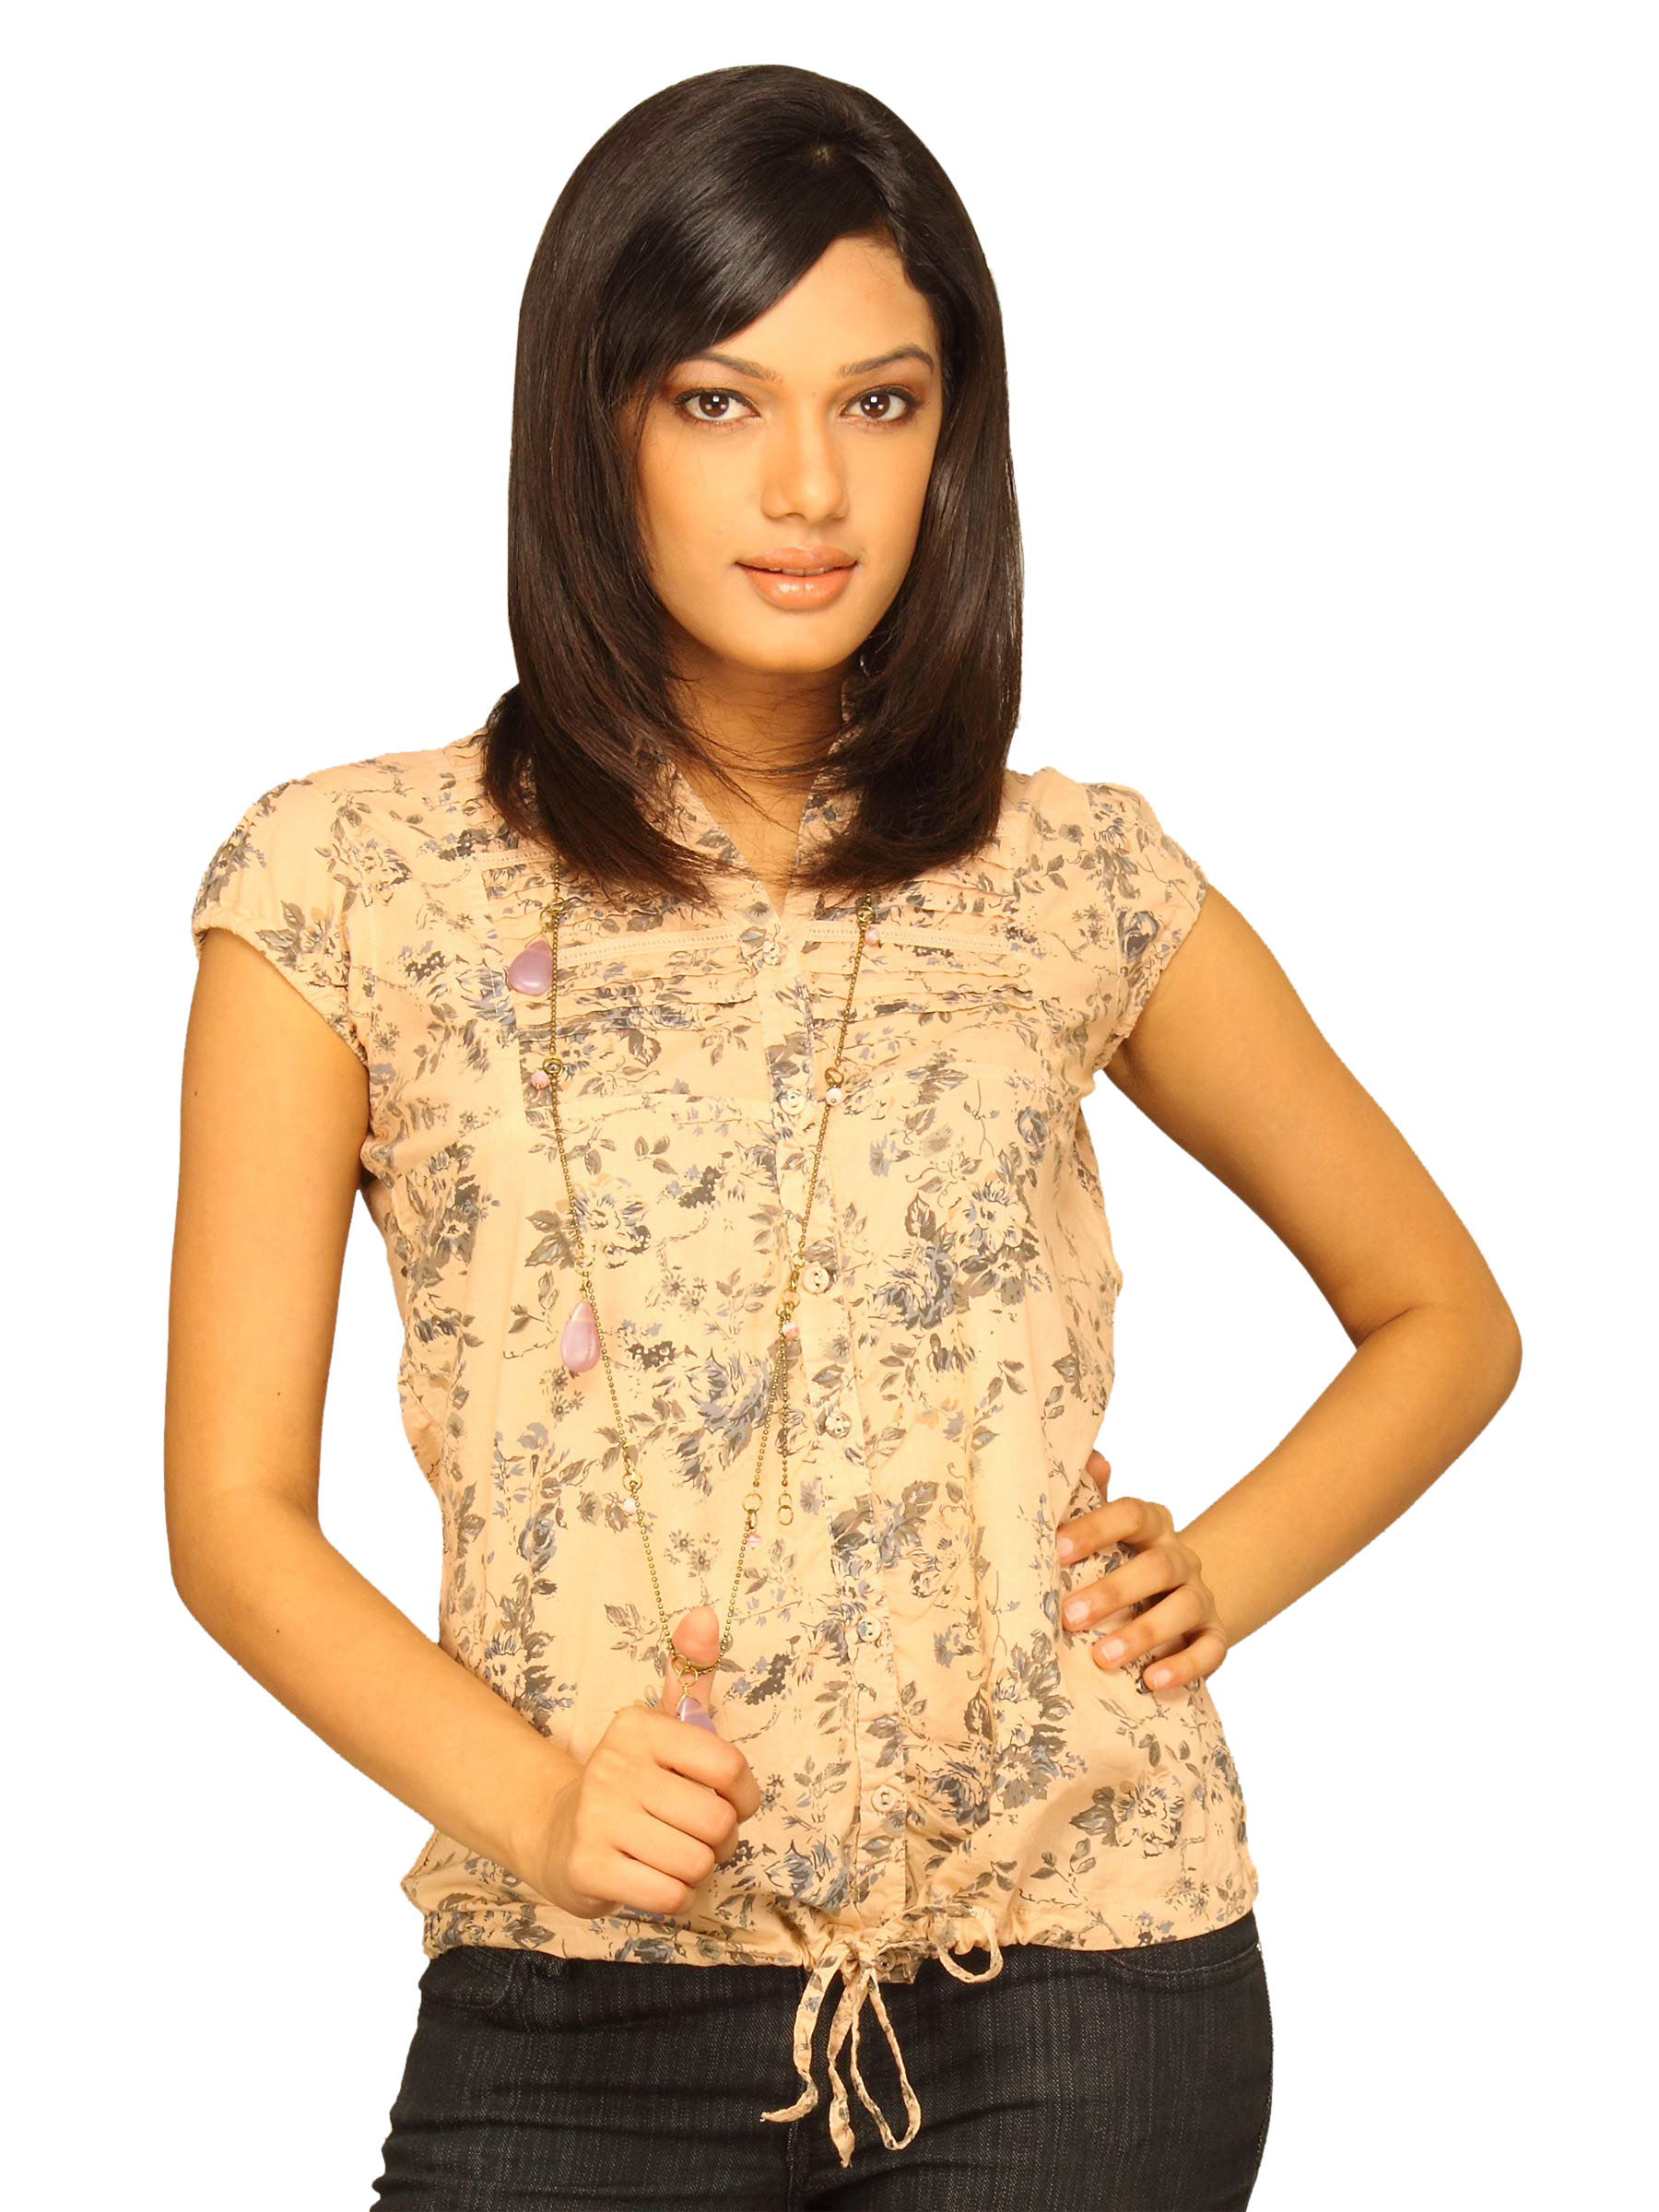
Wrangler Women English Florals Salmon Grey Top
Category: Apparel / Topwear / Tops
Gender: Women
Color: Grey
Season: Summer 2011
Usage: Casual